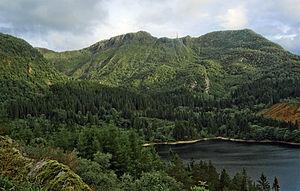
Les Alpes scandinaves ou Scandes sont une chaîne de montagnes s'étendant tout le long de la côte ouest de la péninsule Scandinave. Elles couvrent l'essentiel de la Norvège, le Nord-Ouest et l'Ouest de la Suède ainsi qu'une toute petite partie de l'Extrême-Nord de la Finlande. Il s'agit d'une des plus importantes chaînes de montagnes d'Europe, s'étirant du sud-ouest au nord-est sur 1 700 km, avec une largeur maximale de 300 km. La chaîne possède deux zones de haute altitude, une au sud de la Norvège, autour du Jotunheimen où se trouve le Galdhøpiggen, point culminant de la chaîne et du pays concerné, et une autre dans le Nord de la Suède, avec le Kebnekaise, point culminant du pays — le point culminant de Finlande se trouve aussi dans la chaîne : il s'agit du Halti.